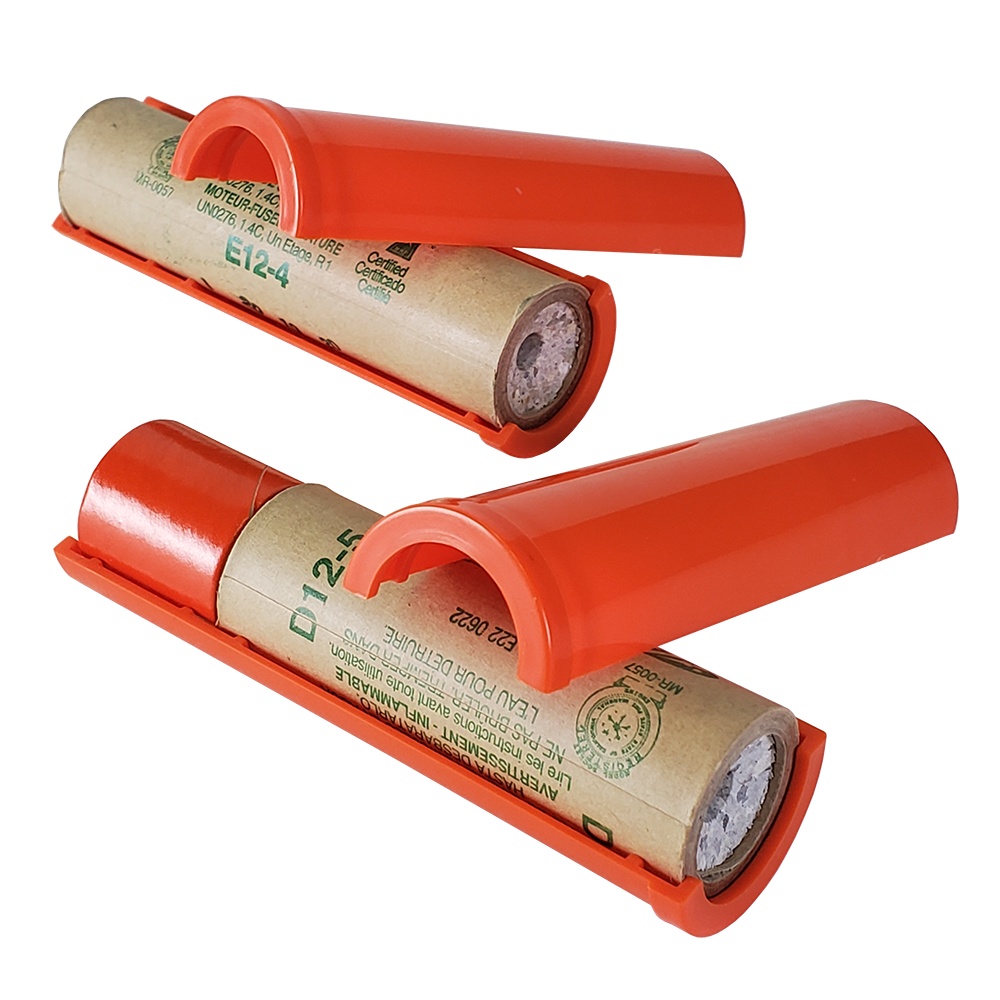
9753 Estes 24mm to 29mm Motor Adapter
Estes Accessories Engine Adapter 24mm to 29mm Standard 9753 Adapts Estes 24 mm C11/D, Estes 24 mm E, and Estes E30 series Composite engines to a 29 mm Estes casing size. 2 sets per package. Includes orange adapter tubes to adapt shorter motors. Works with most brands of motors. Use these to fly your 29mm smaller rockets on 24mm C11/D and some 24mm composite motors! F44 in a Sky Orbiter, Anyone??
Brand: Aero Pack
Category: Toys & Games > Toys > Flying Toy Accessories